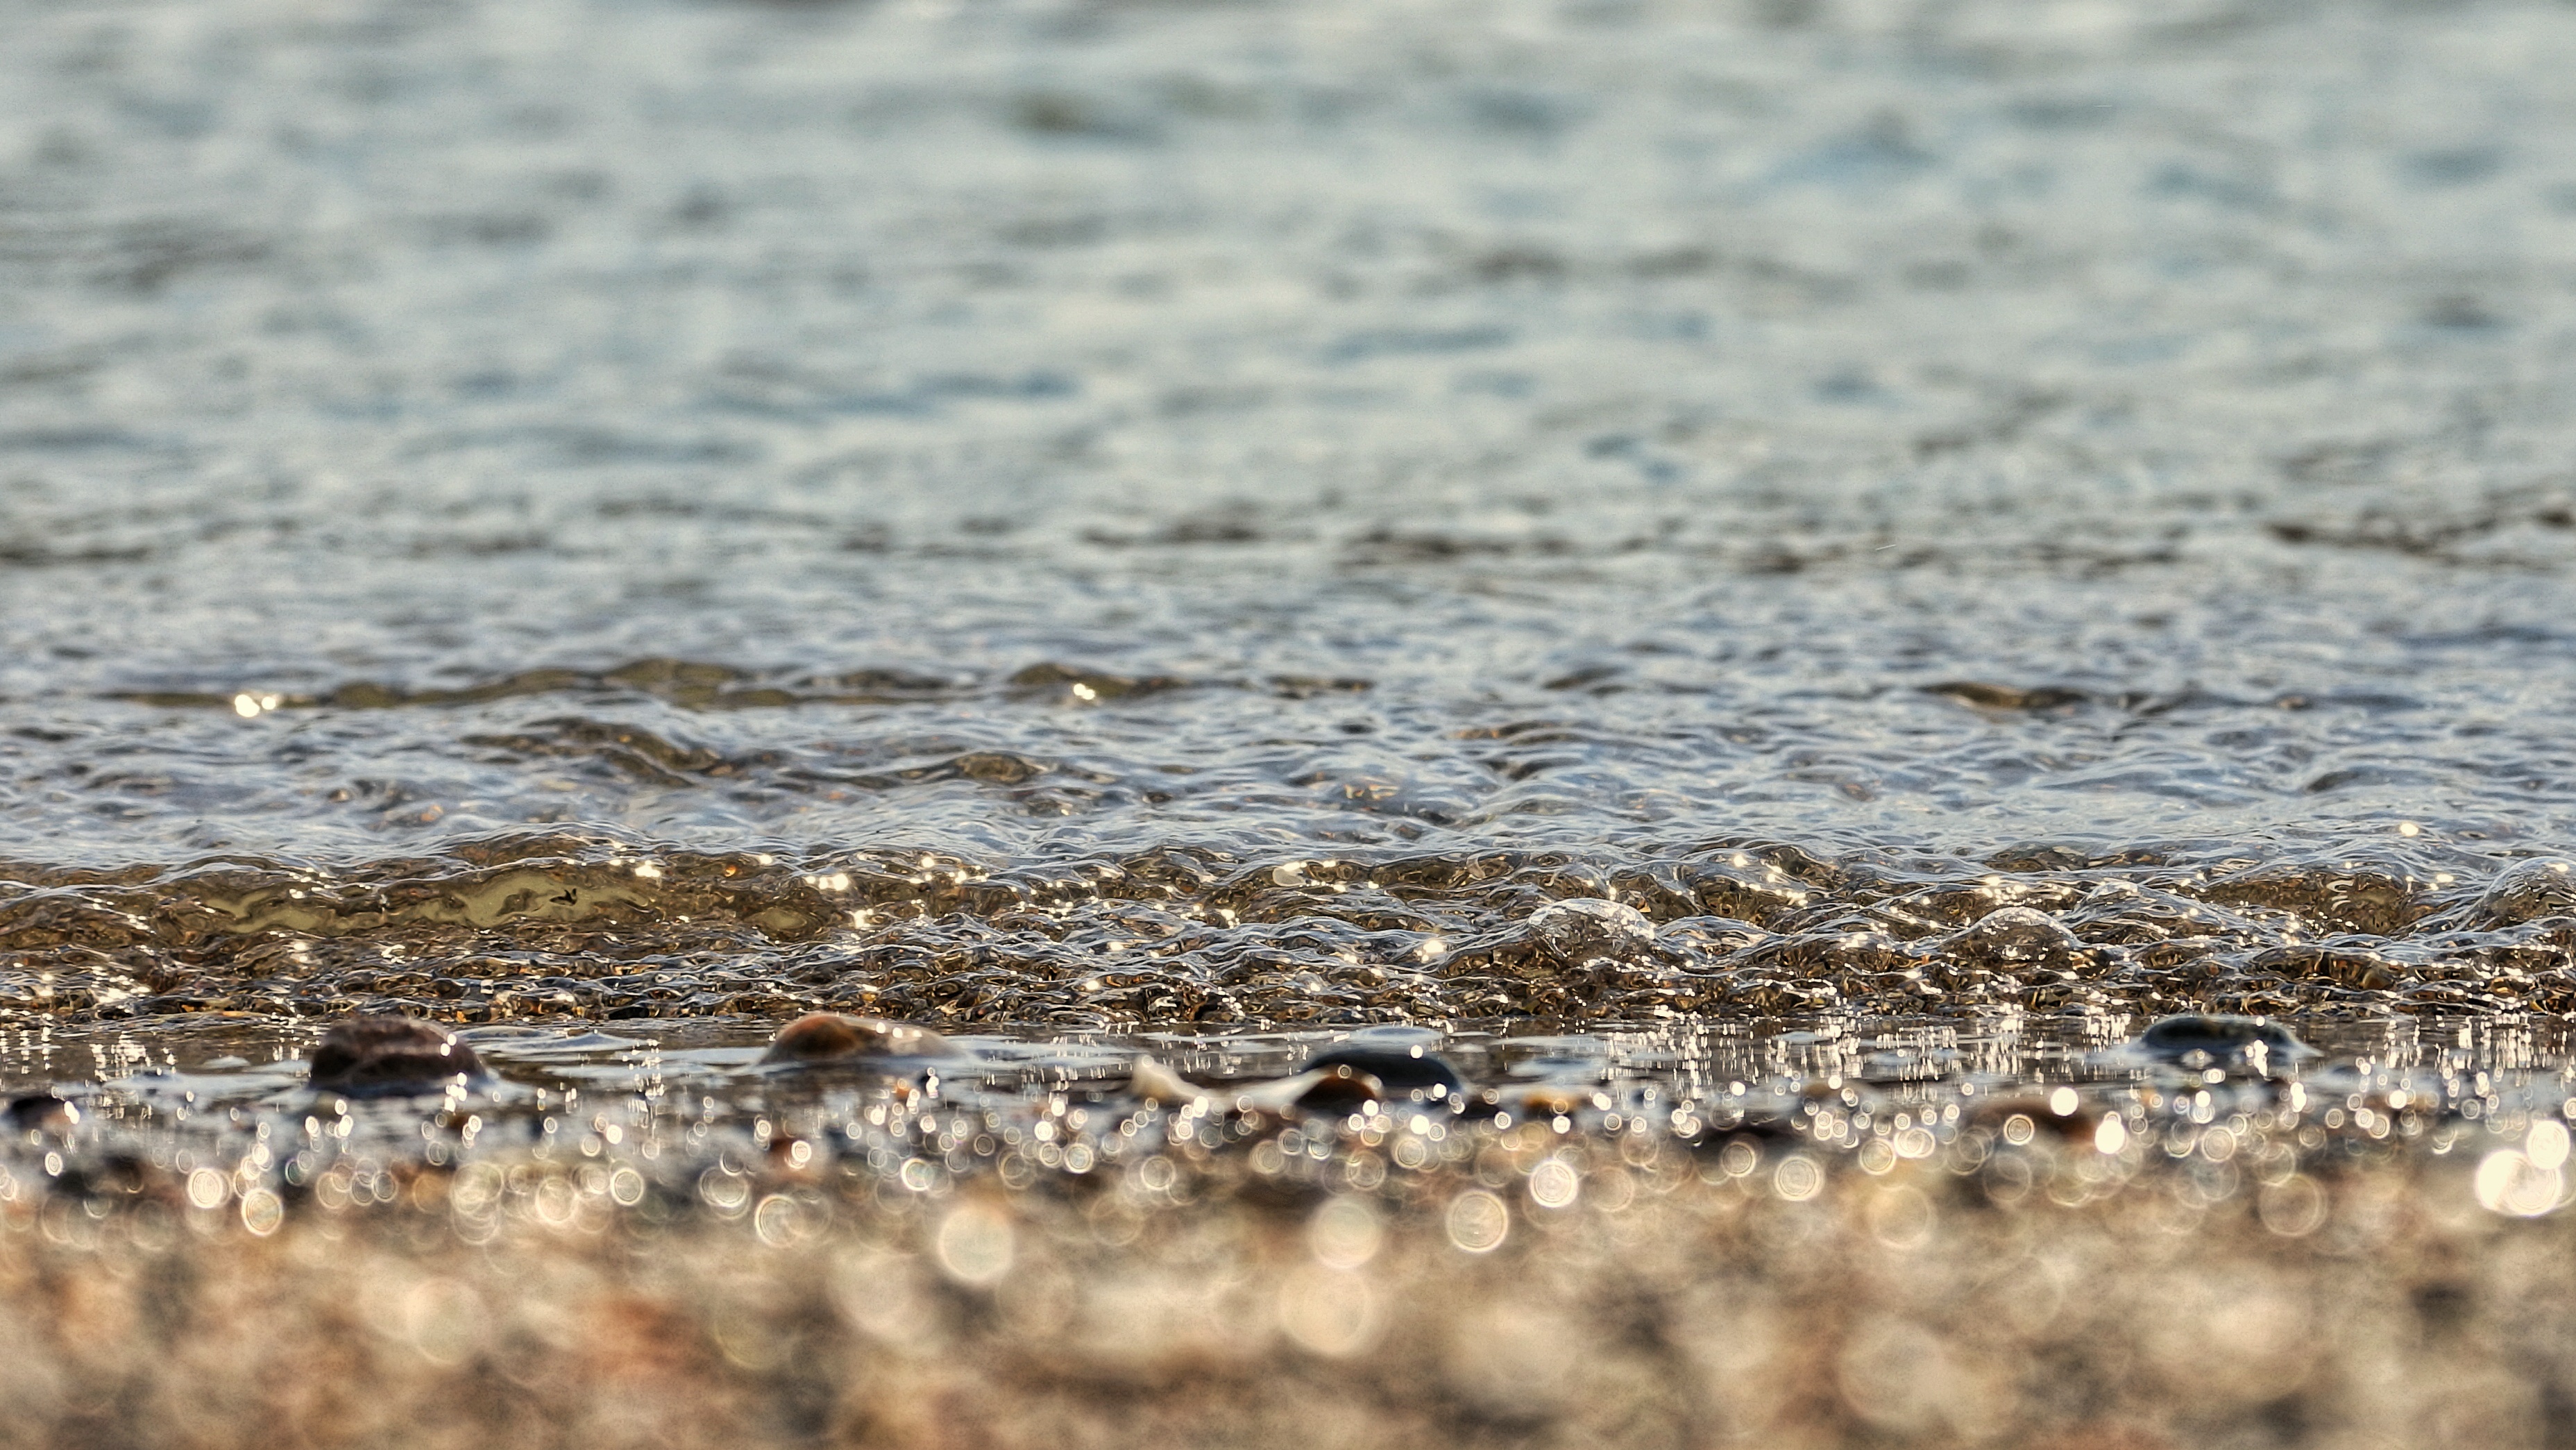
beach, sea, coast, water, nature, sand, light, shore, wave, stone, wildlife, natural, close up, pebbles, mudflat